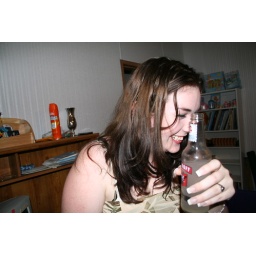
Natalie and dirty dishwater in a bottle